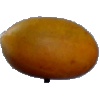
Label: Cucumber Ripe 2